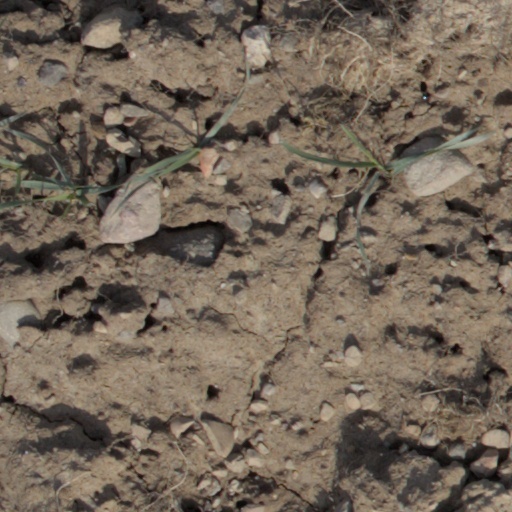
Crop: wheat